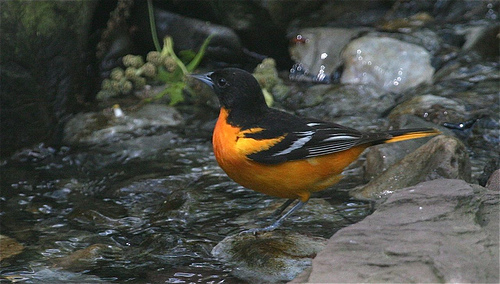
the head of the bird is black with an orange body and white wingbars.
a beautiful orange bird with black head, nape, tail and wings and has white wingbars.
this bird has a conical black beak, an orange belly, side and breast with black feathers on its head.
small bird with blue-grey beak, black head and back with black and white wings and an orange breast that fades to yellow near the tail
this bird is black and orange in color with a black beak, and black eye rings.
an averaged sized bird, bright orange breast and belly, black wings, back, and head with hints of white on the wings, pointed short bill.
this bird is black, orange, and white in color, with a sharp beak.
this interesting looking bird has a golden body with black wings and head.
this bird has a black crown and back but bright orange breast and belly.
this bird has a pointed black bill, with a orange breast.
Species: Baltimore Oriole